Wife

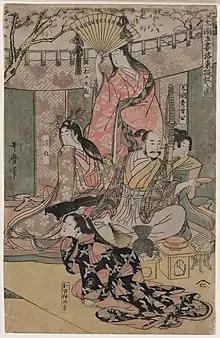
16th-century Samurai Toyotomi Hideyoshi sitting with his wives and concubines.

Many traditions like a dower, dowry and bride price have long traditions in antiquity. The exchange of any item or value goes back to the oldest sources, and the wedding ring likewise was always used as a symbol for keeping faith to a person.